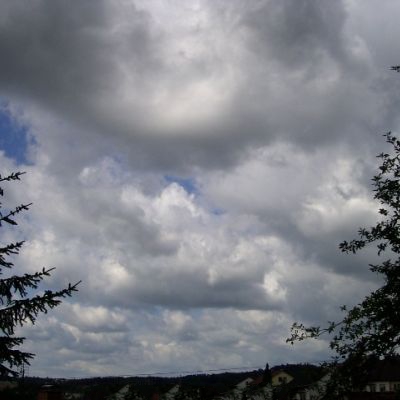
Cloud type: Cumulus (Cu)